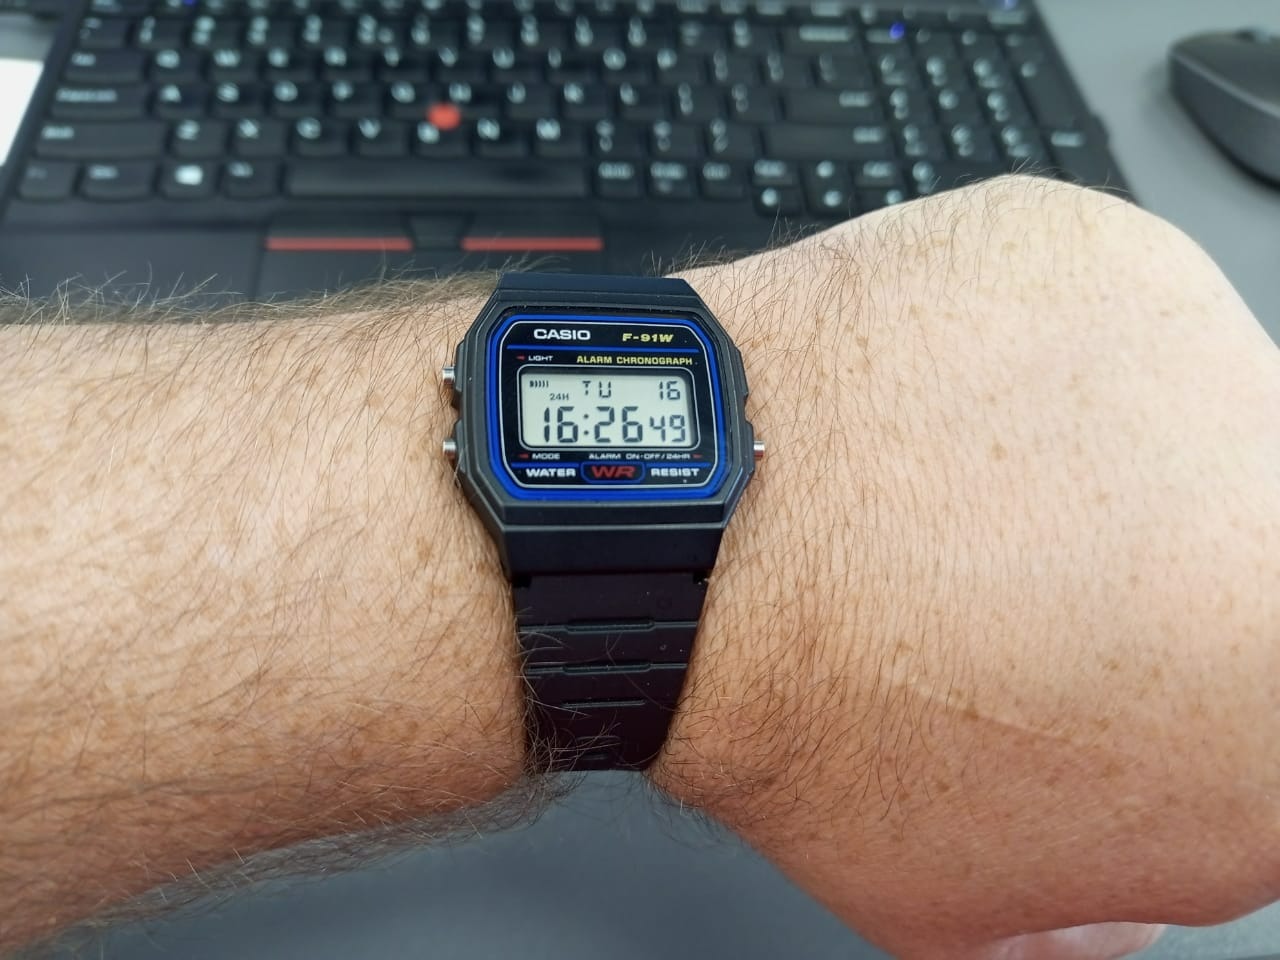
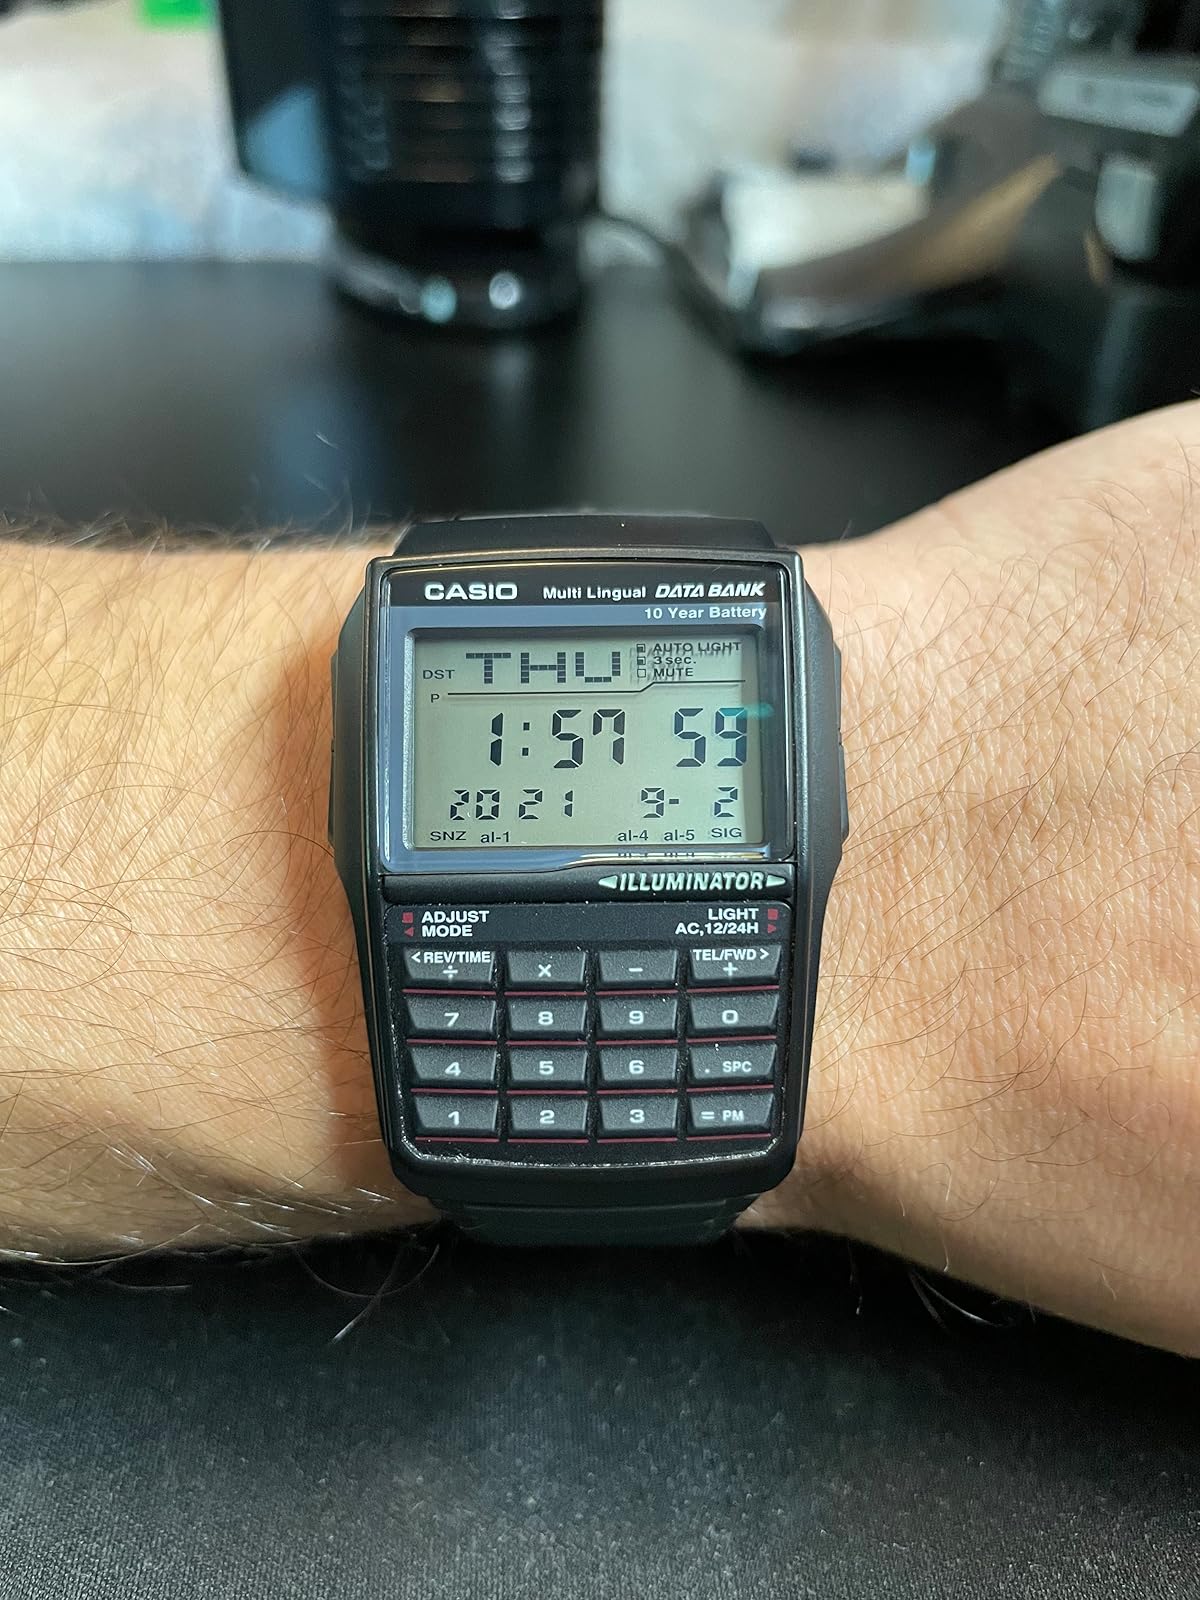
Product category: accessories_watch
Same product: no